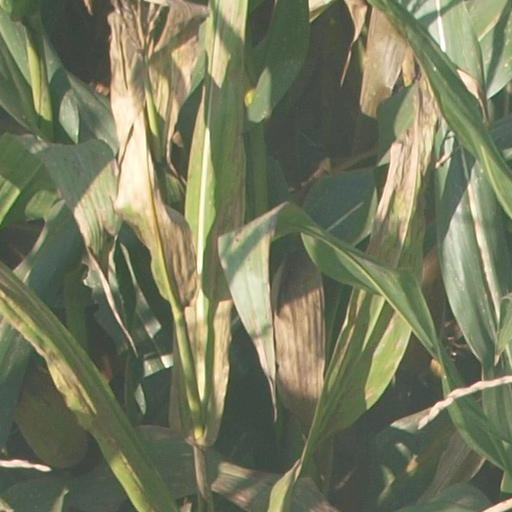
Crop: maize; corn